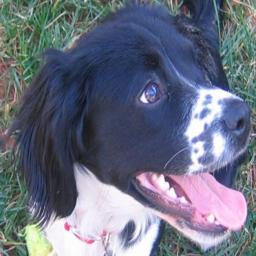
Animal: dogs